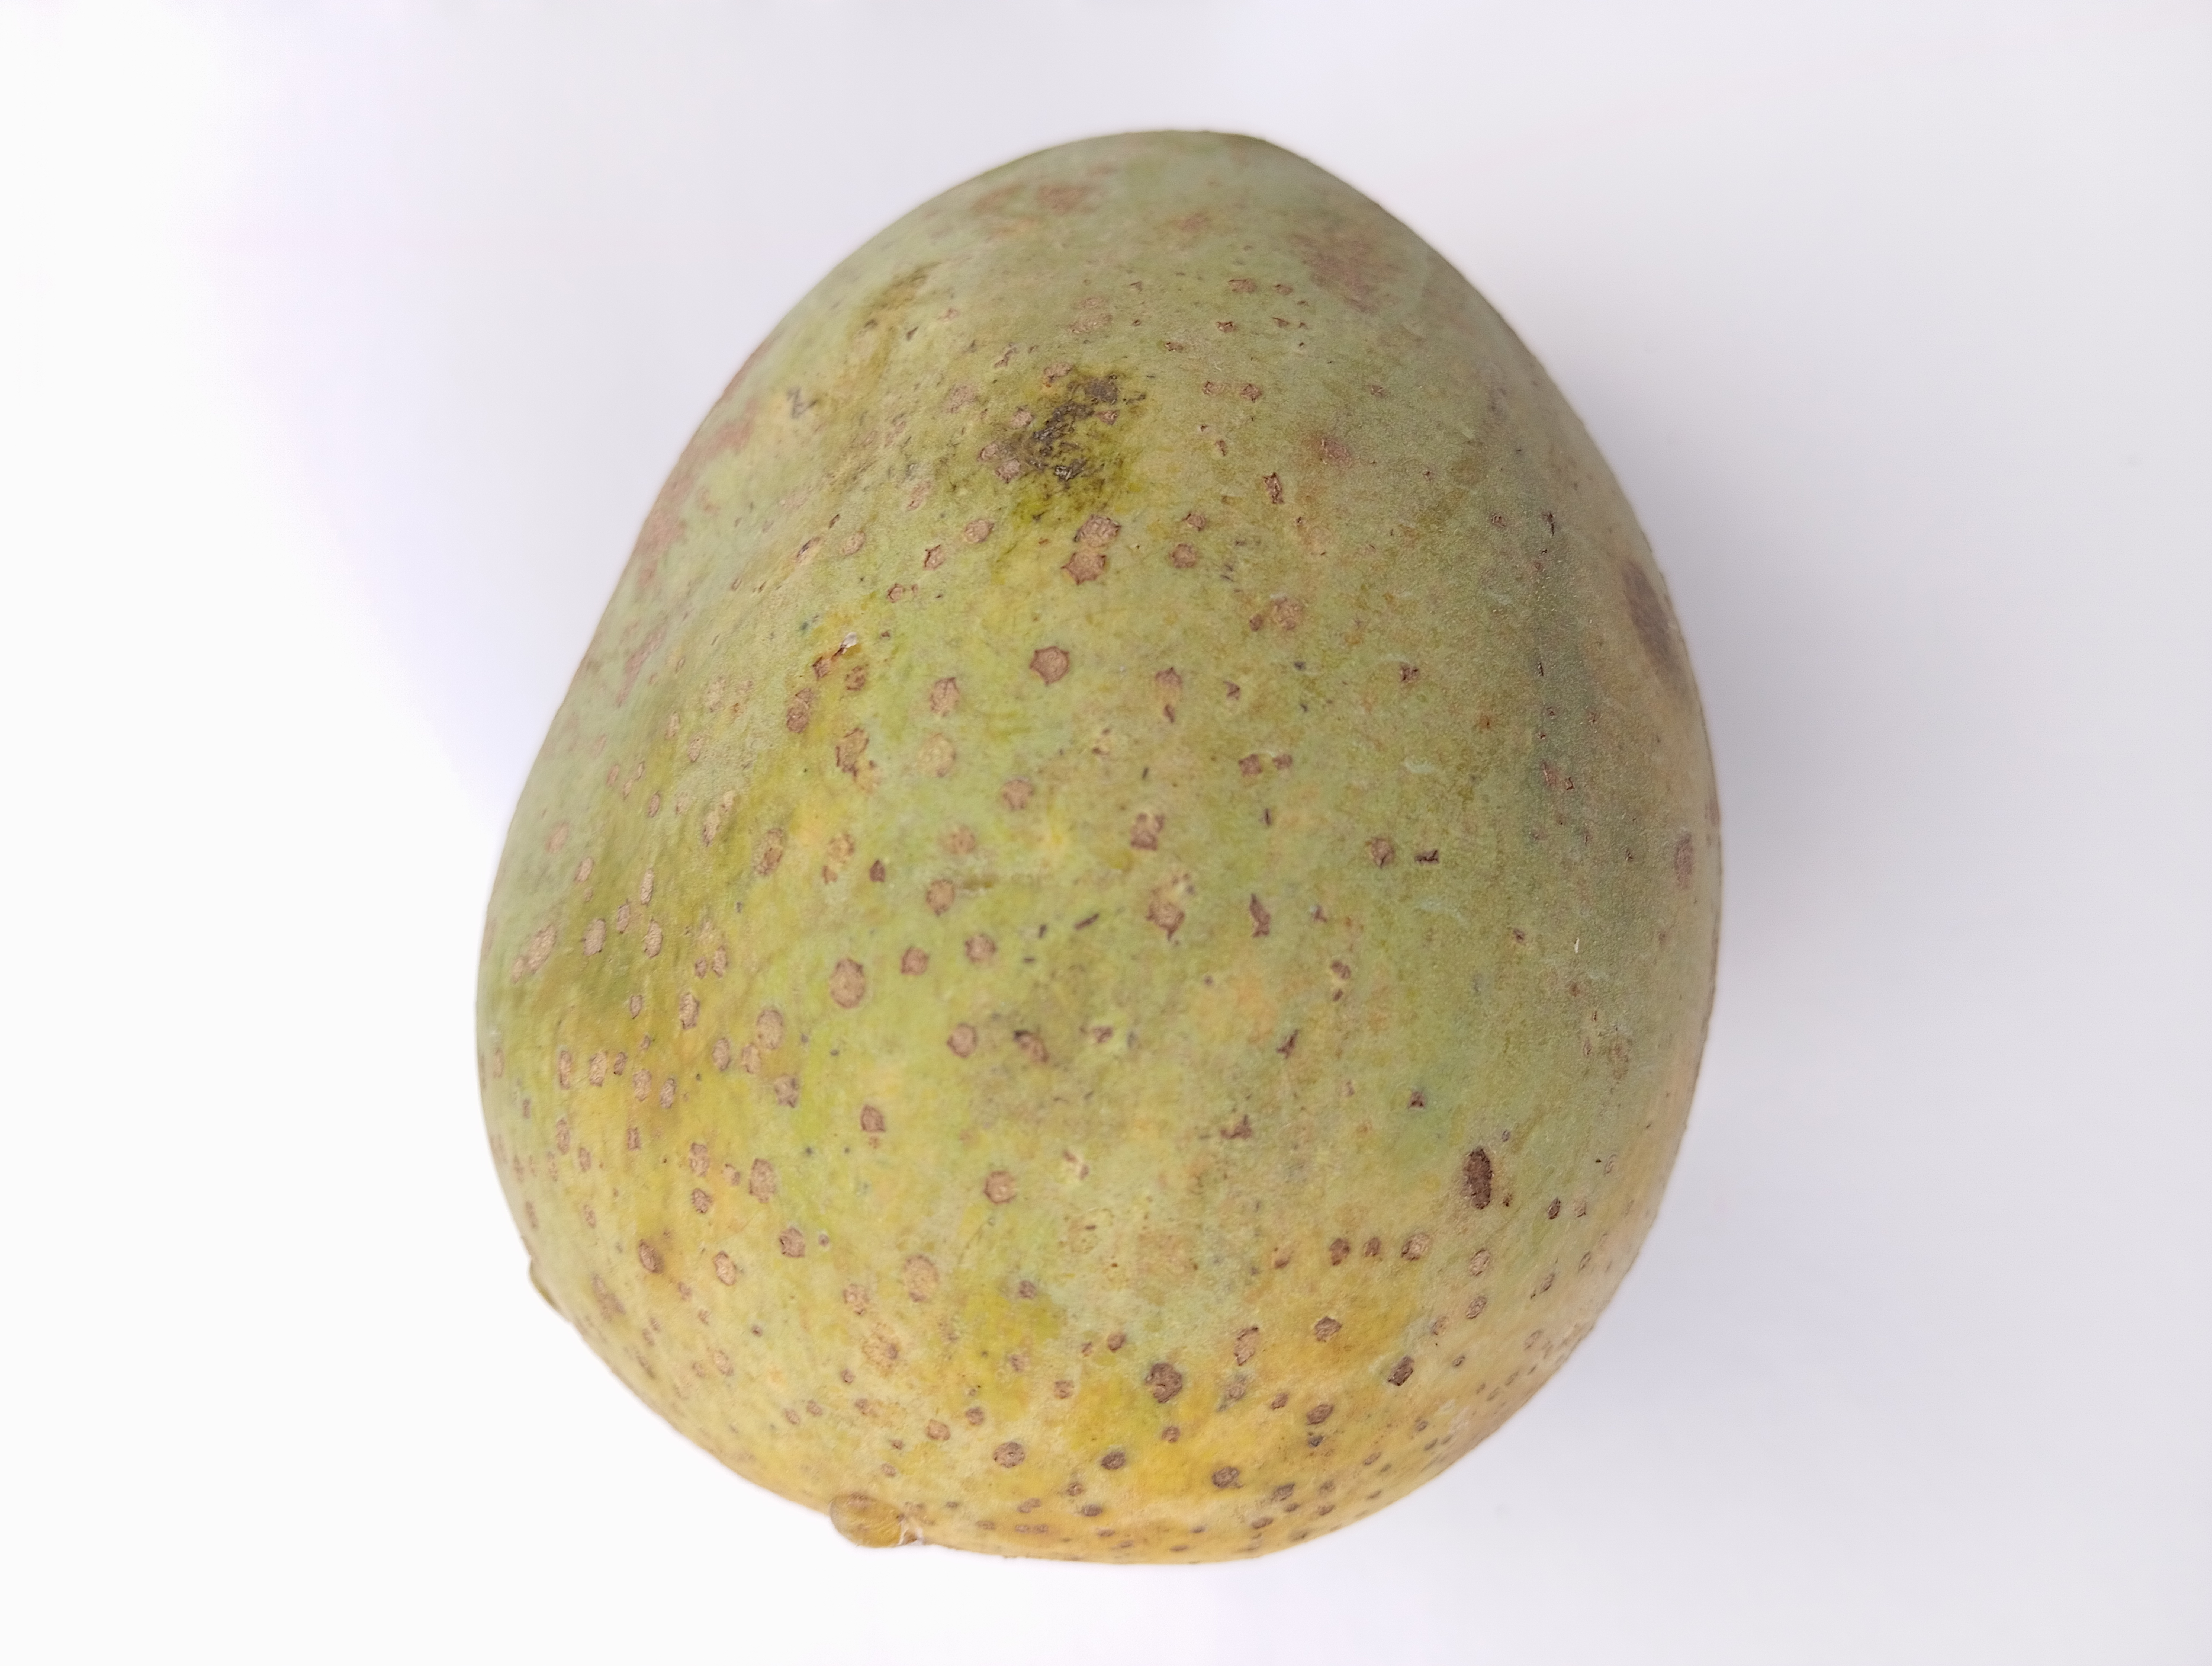
Mango variety: Himsagar